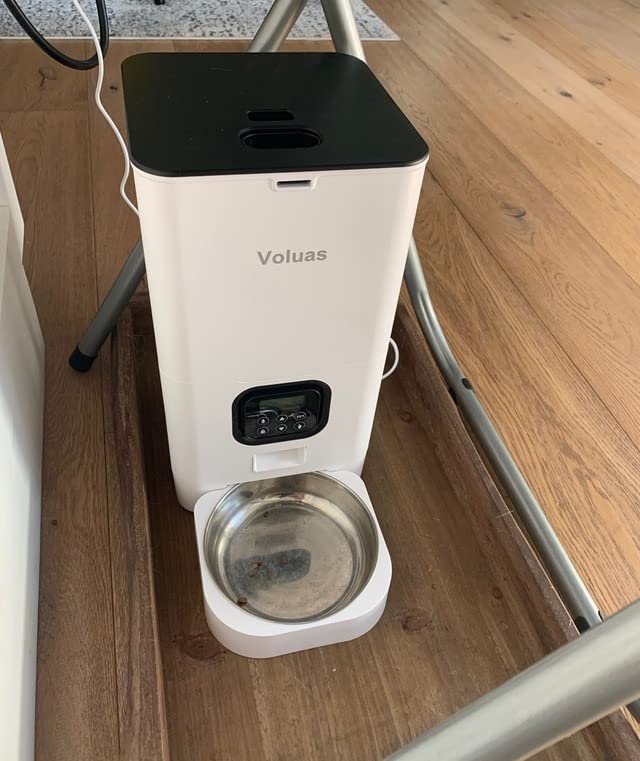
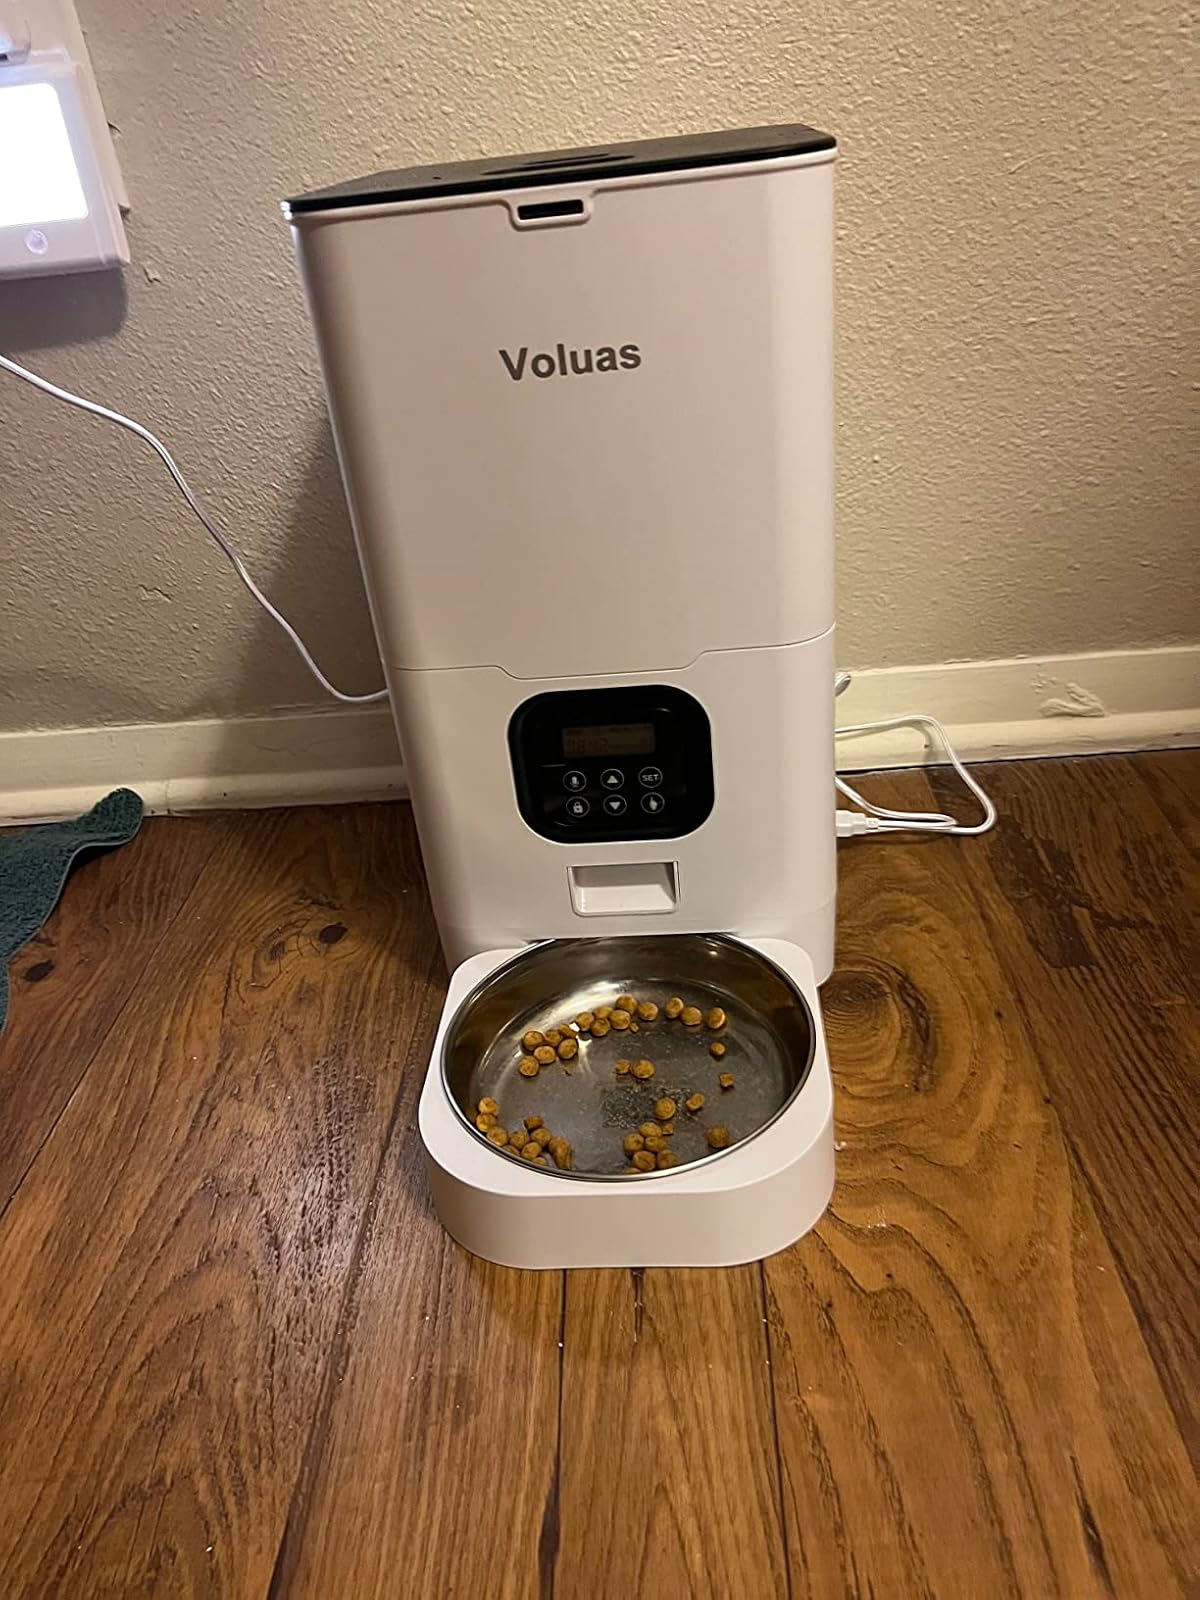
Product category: items_feeder
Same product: yes